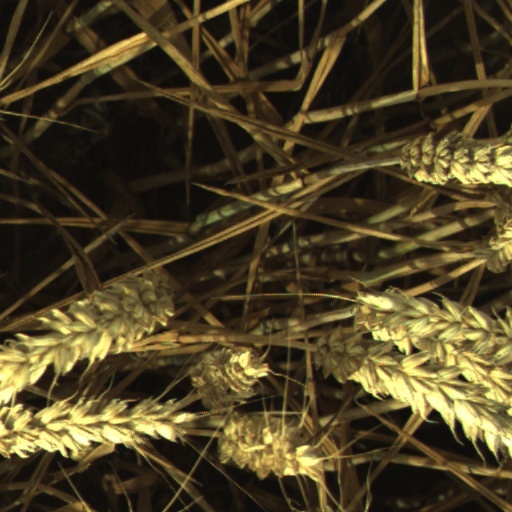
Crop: wheat